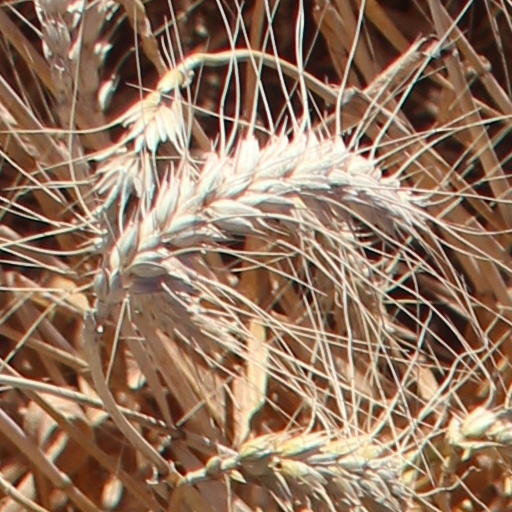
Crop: wheat